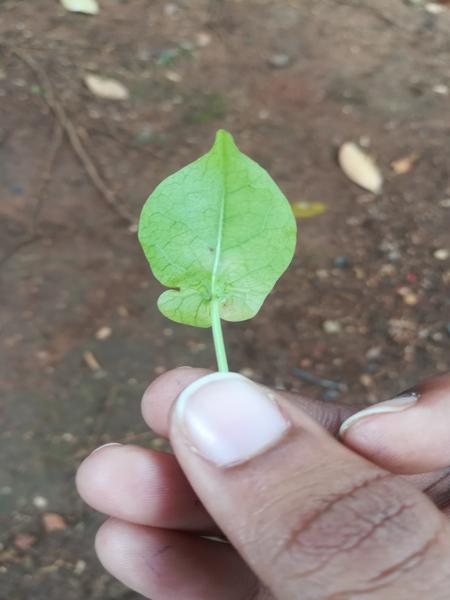
Plant: Amruthaballi